Panzerhaubitze 2000

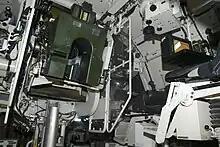
The fighting compartment

Rheinmetall designed the 155 mm 52-calibre JBMOU compliant rifled gun (60-rifles, right-hand spiral), which is chromium-lined over its entire 8 m length and includes a muzzle brake on the end. The gun uses a new modular charge system with six charges (five identical), which can be combined to provide the optimal total charge for the range to the target, as well as the conventional bagged charge systems. Primer is loaded separately via a conveyor belt, and the entire loading, laying and clearing are completely automated.